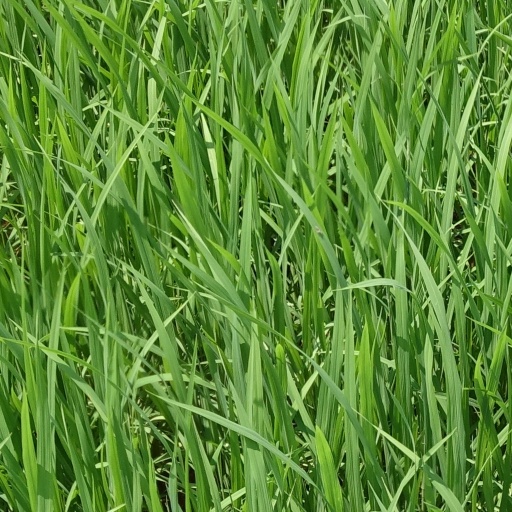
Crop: rice